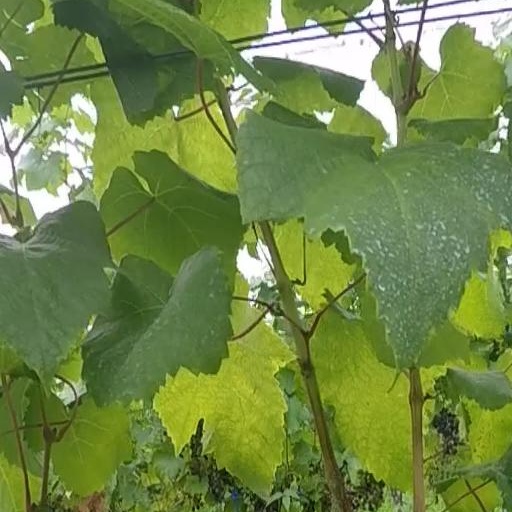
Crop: grape